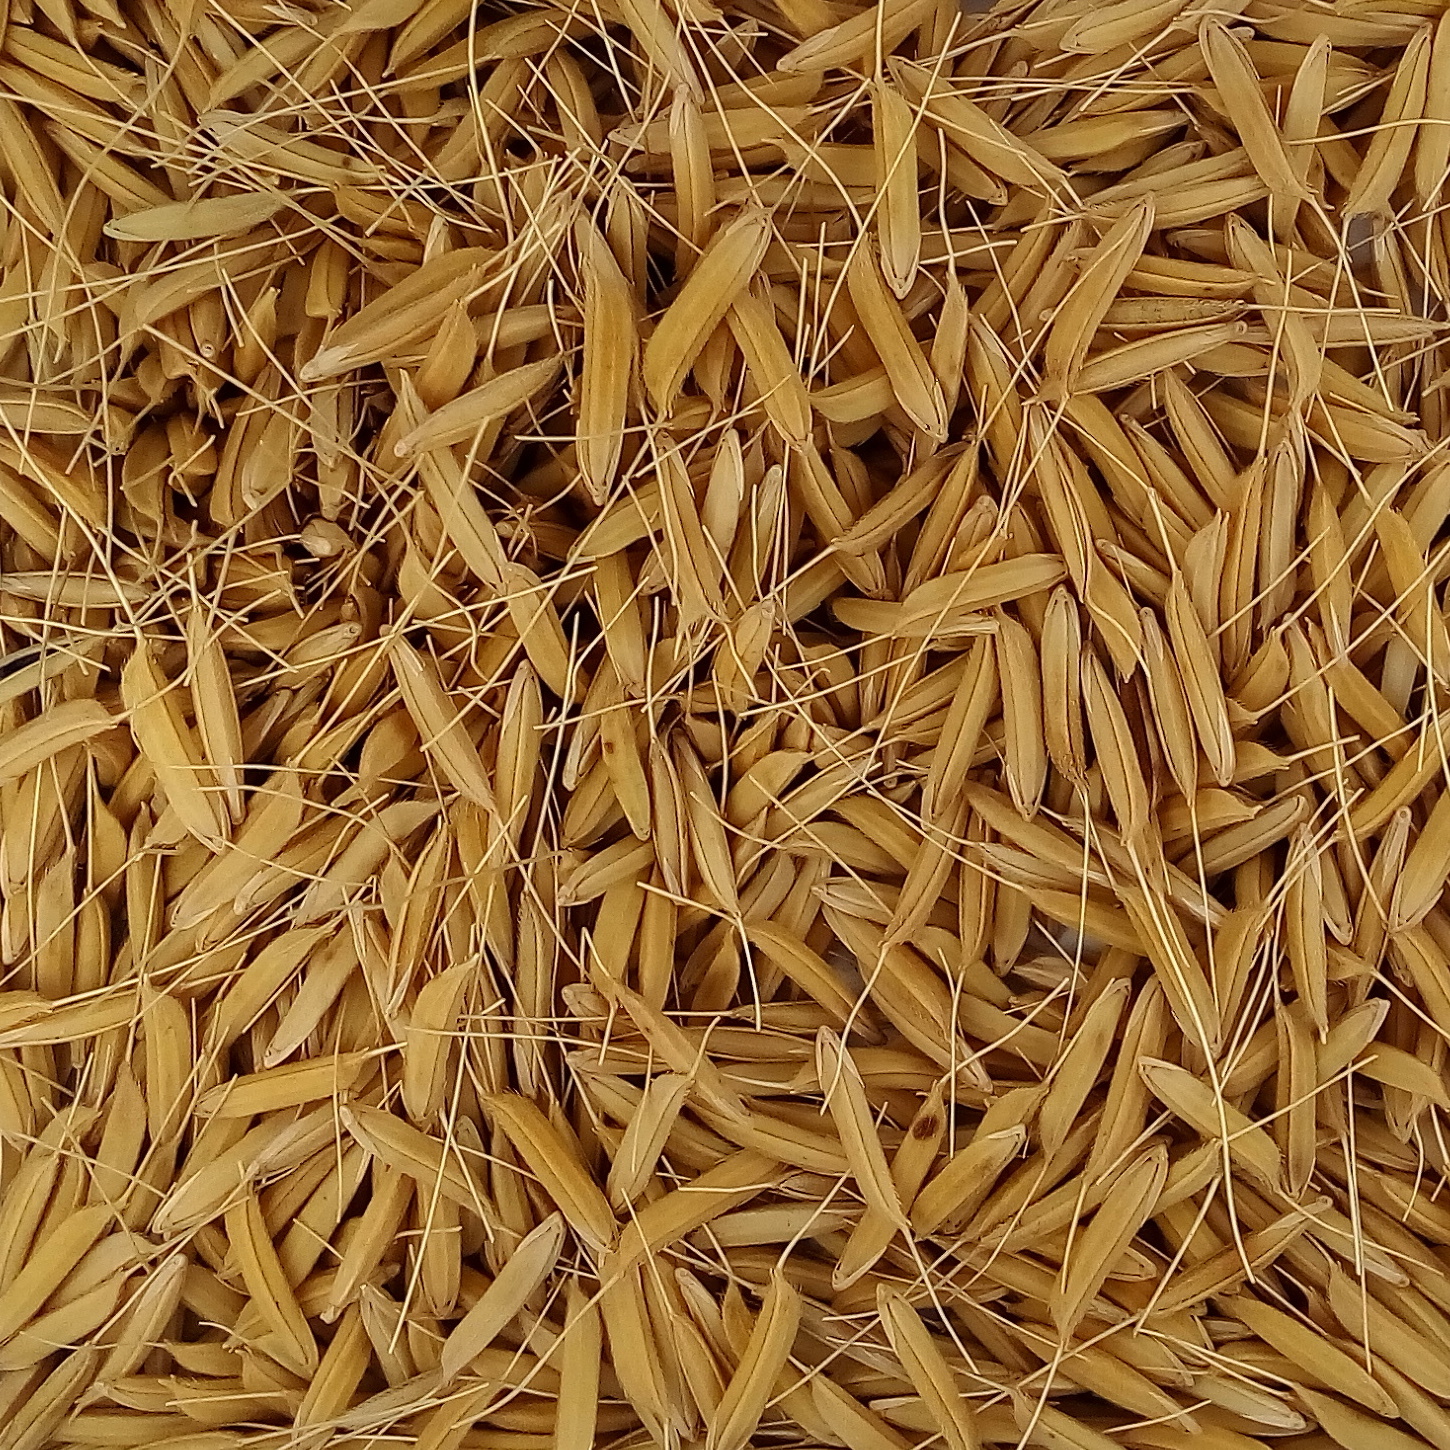
Rice seed variety: 1637